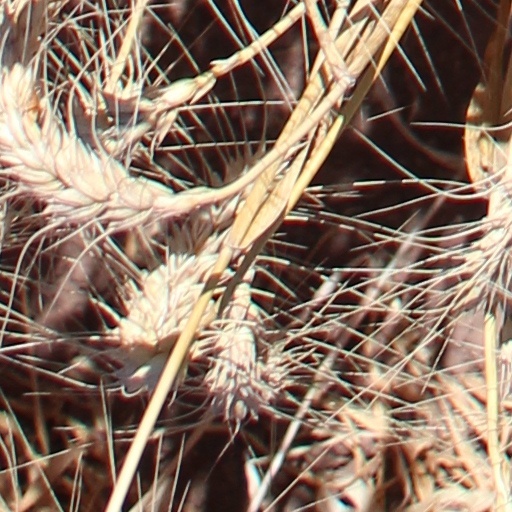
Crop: wheat